Big Wars

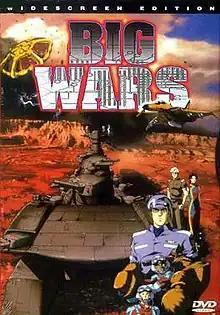
North American DVD Cover of Big Wars

is a 1993 Japanese science fiction anime film based on the novel of the same name by Yoshio Aramaki. It was released in the United States by Central Park Media.